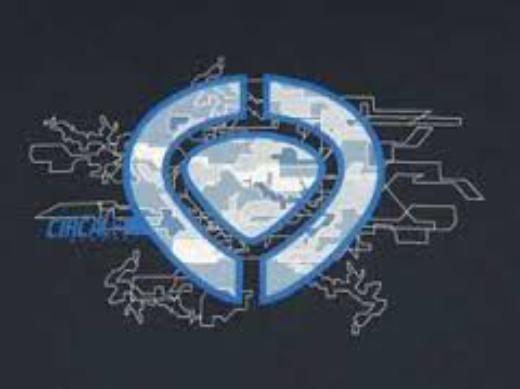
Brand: Circa
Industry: Clothes